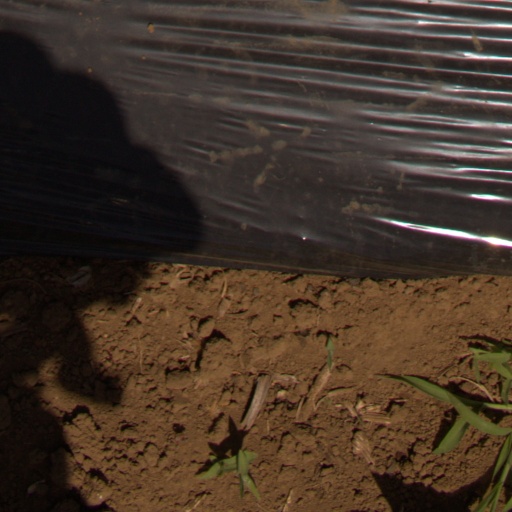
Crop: Jerusalem artichoke